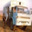
Label: truck